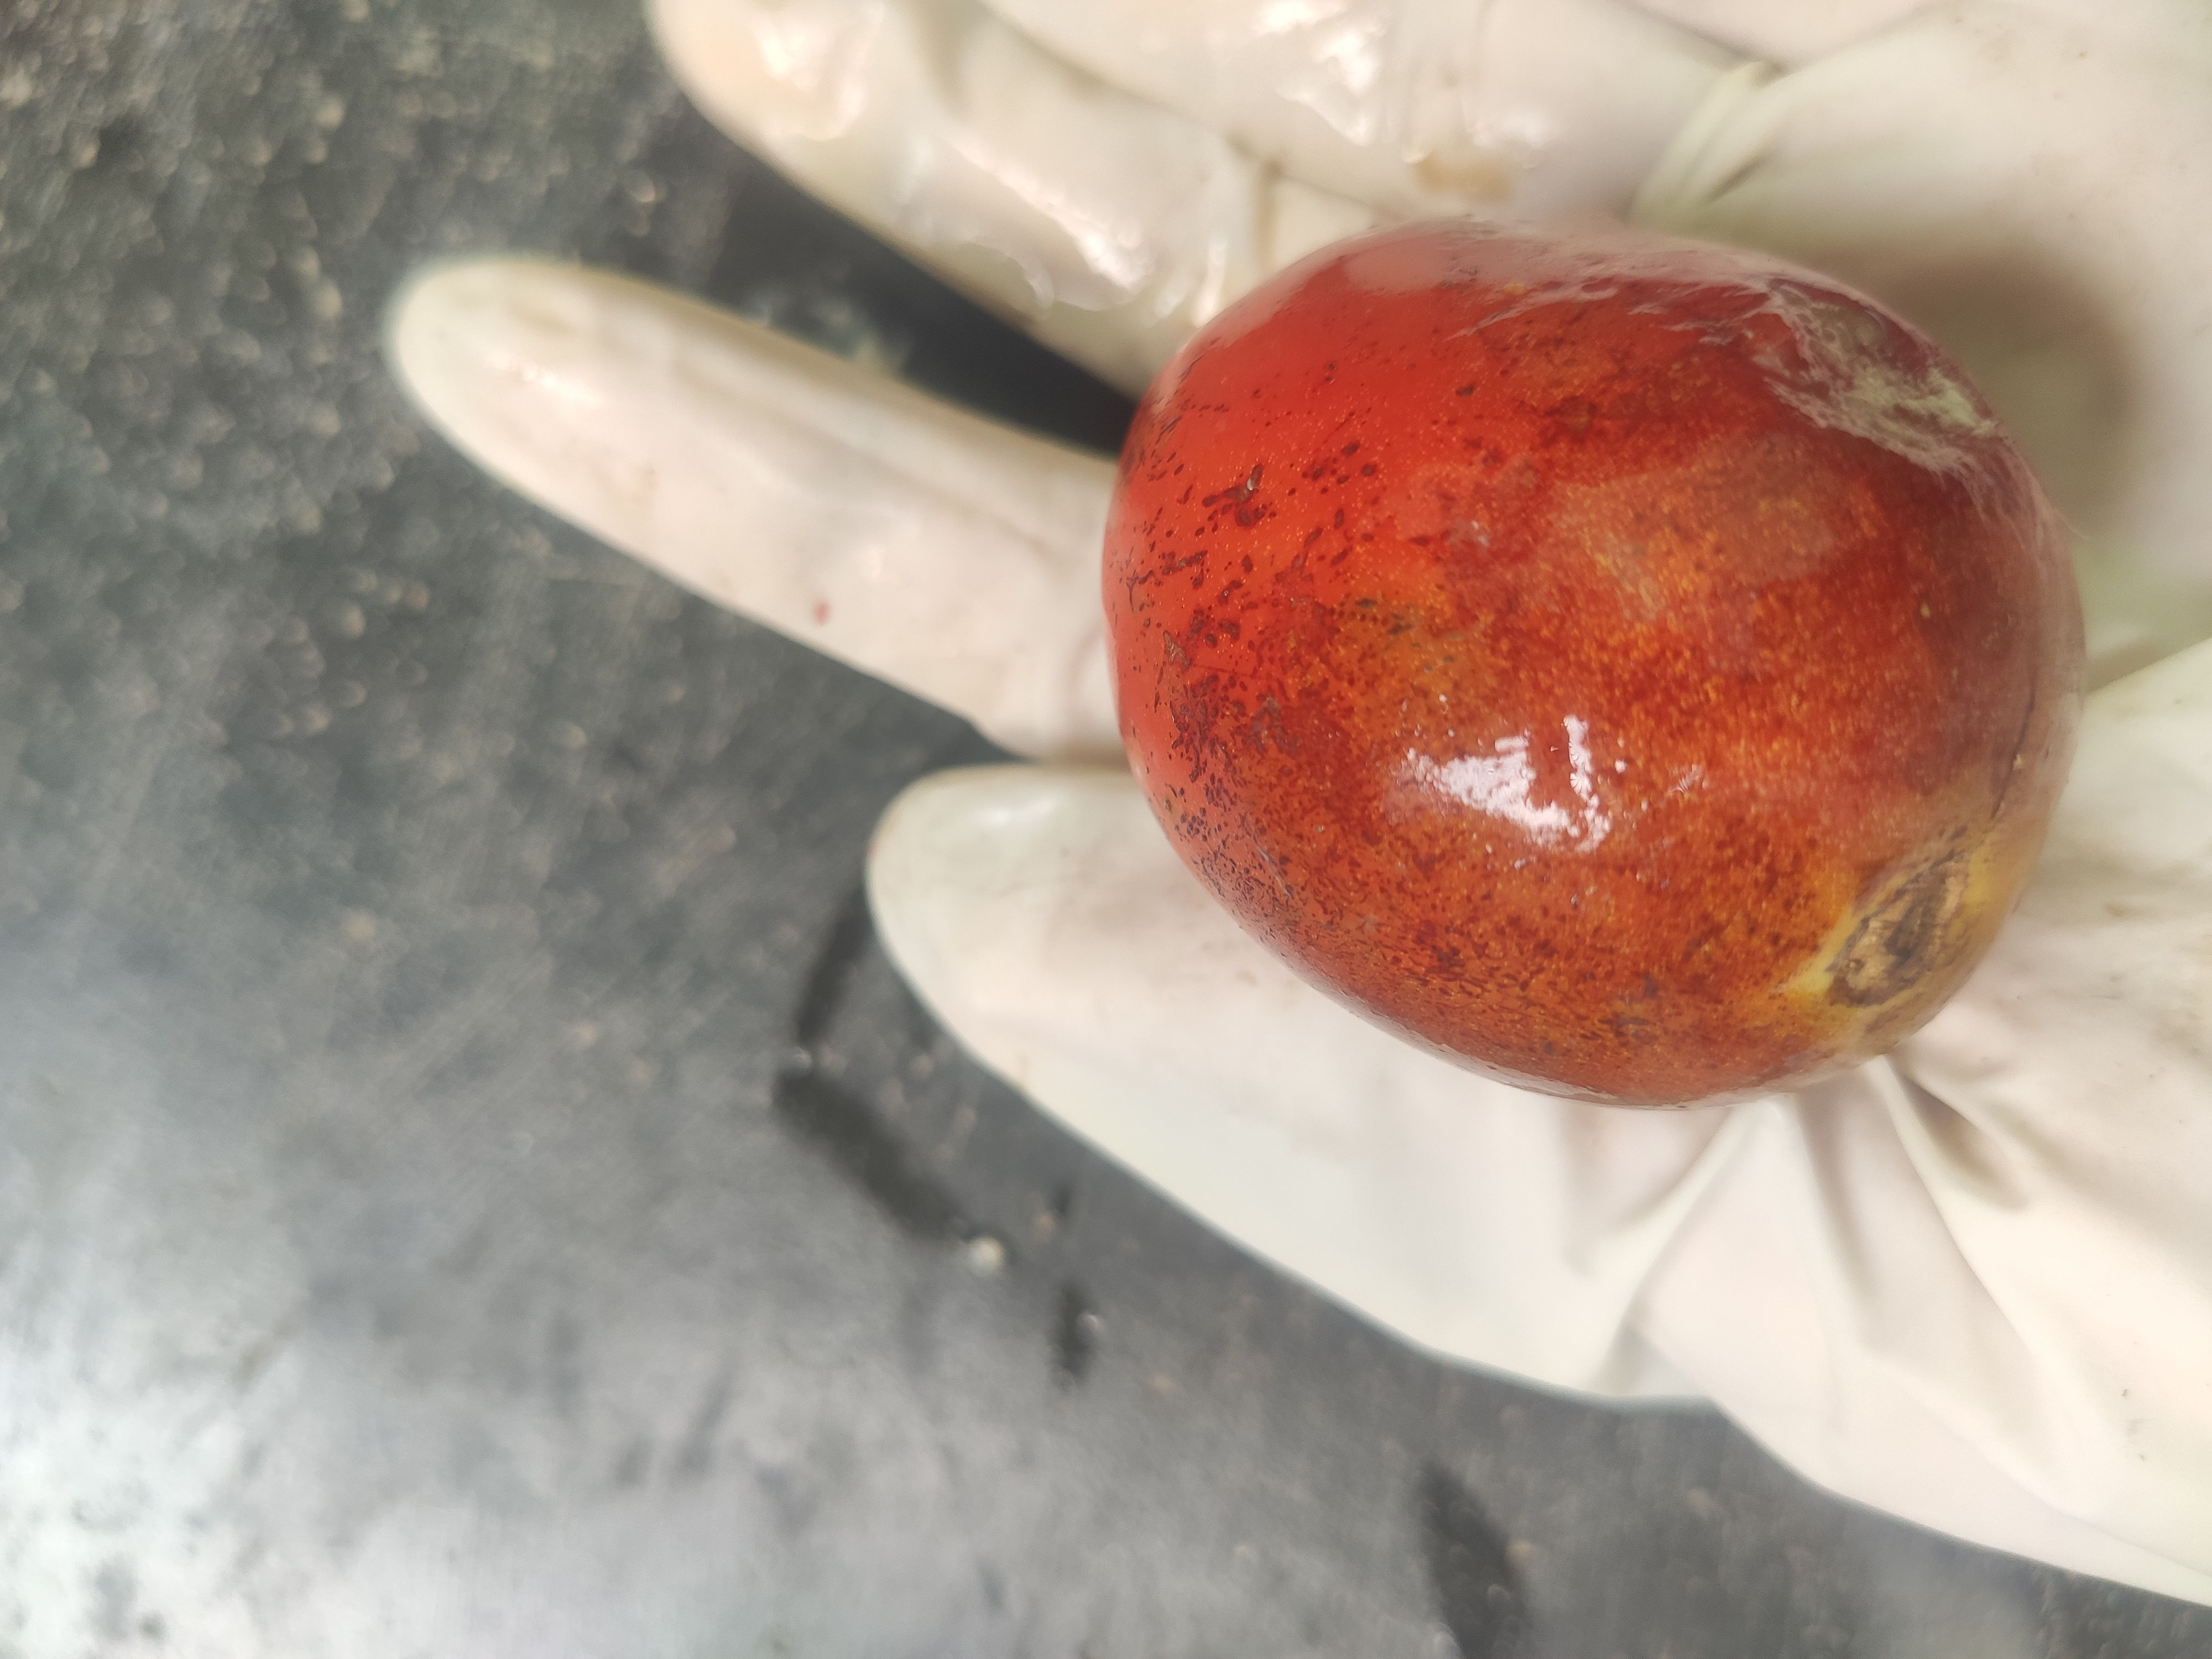
Fruit: tomatoes
Grade: 3rd-grade